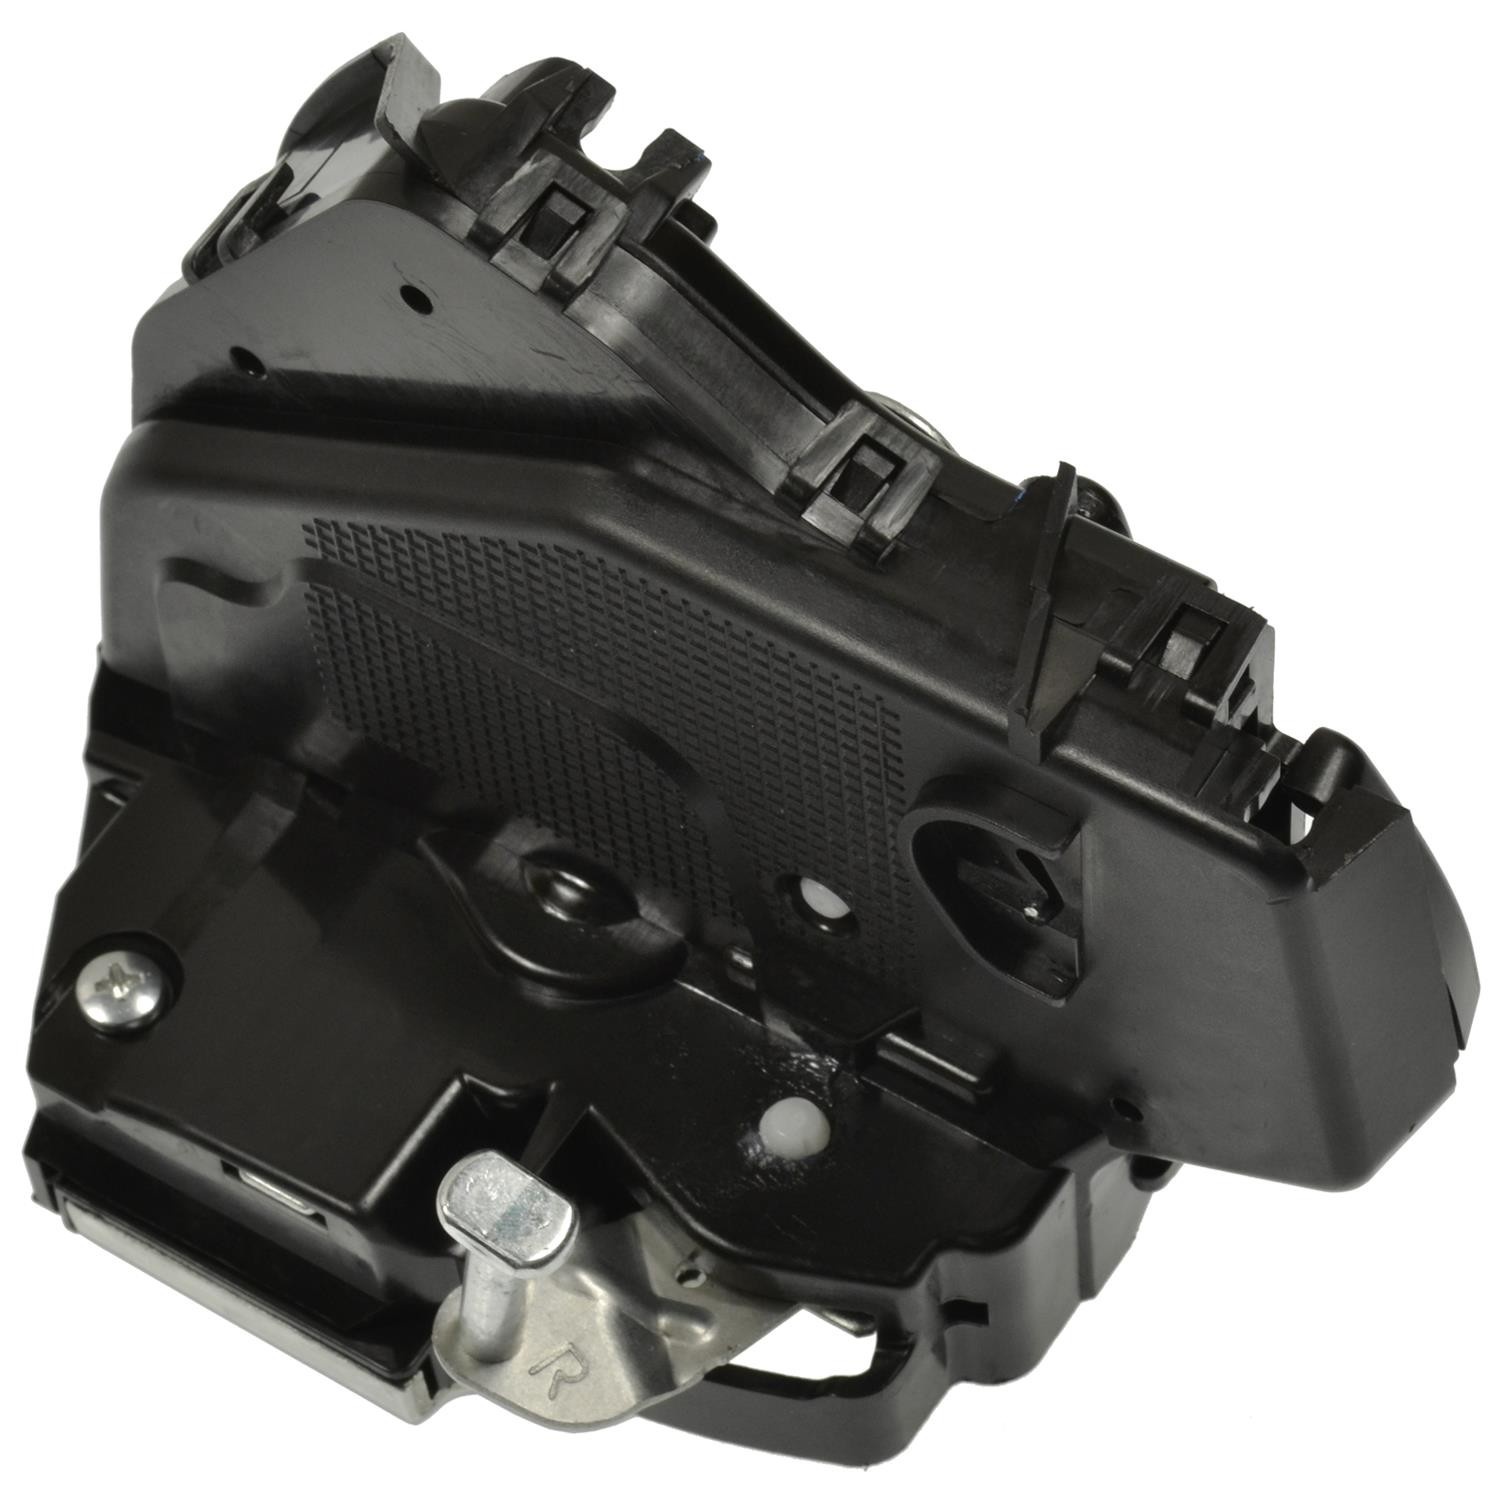
Standard Ignition DLA-811 Door Lock Actuator - Rear Right
Brand: Standard Ignition
Category: Vehicles & Parts > Vehicle Parts & Accessories > Vehicle Safety & Security > Vehicle Alarms & Locks > Vehicle Door Locks & Parts > Vehicle Door Lock Actuators